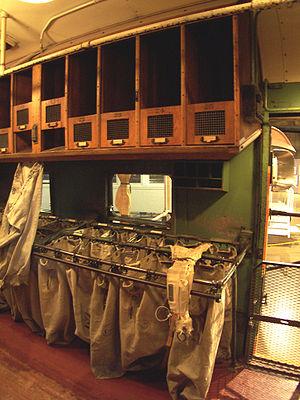
Un fourgon postal, également appelé wagon-poste ou voiture postale, est un véhicule d'accompagnement des trains de voyageurs, chargé de l'acheminement du courrier. Le fourgon-postal peut se réduire à un compartiment dans un fourgon à bagages, voire dans une locomotive.